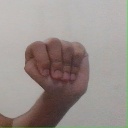
अक्षर: ठ